Pachetra

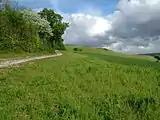
Habitat in England

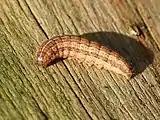
Larva

Larva grey brown, mottled with dark; dorsal line yellowish, black edged; a series of oblique brown subdorsal stripes; lateral lines narrowly brown. The larvae feed on various grasses, including "Festuca ovina", "Poa" and "Gramineae" species.